Takitarō Minakami

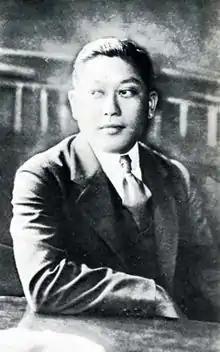
Minakami Takitarō

was the pen-name of Abe Shōzō, a Japanese novelist and literary critic active during the Shōwa period of Japan.